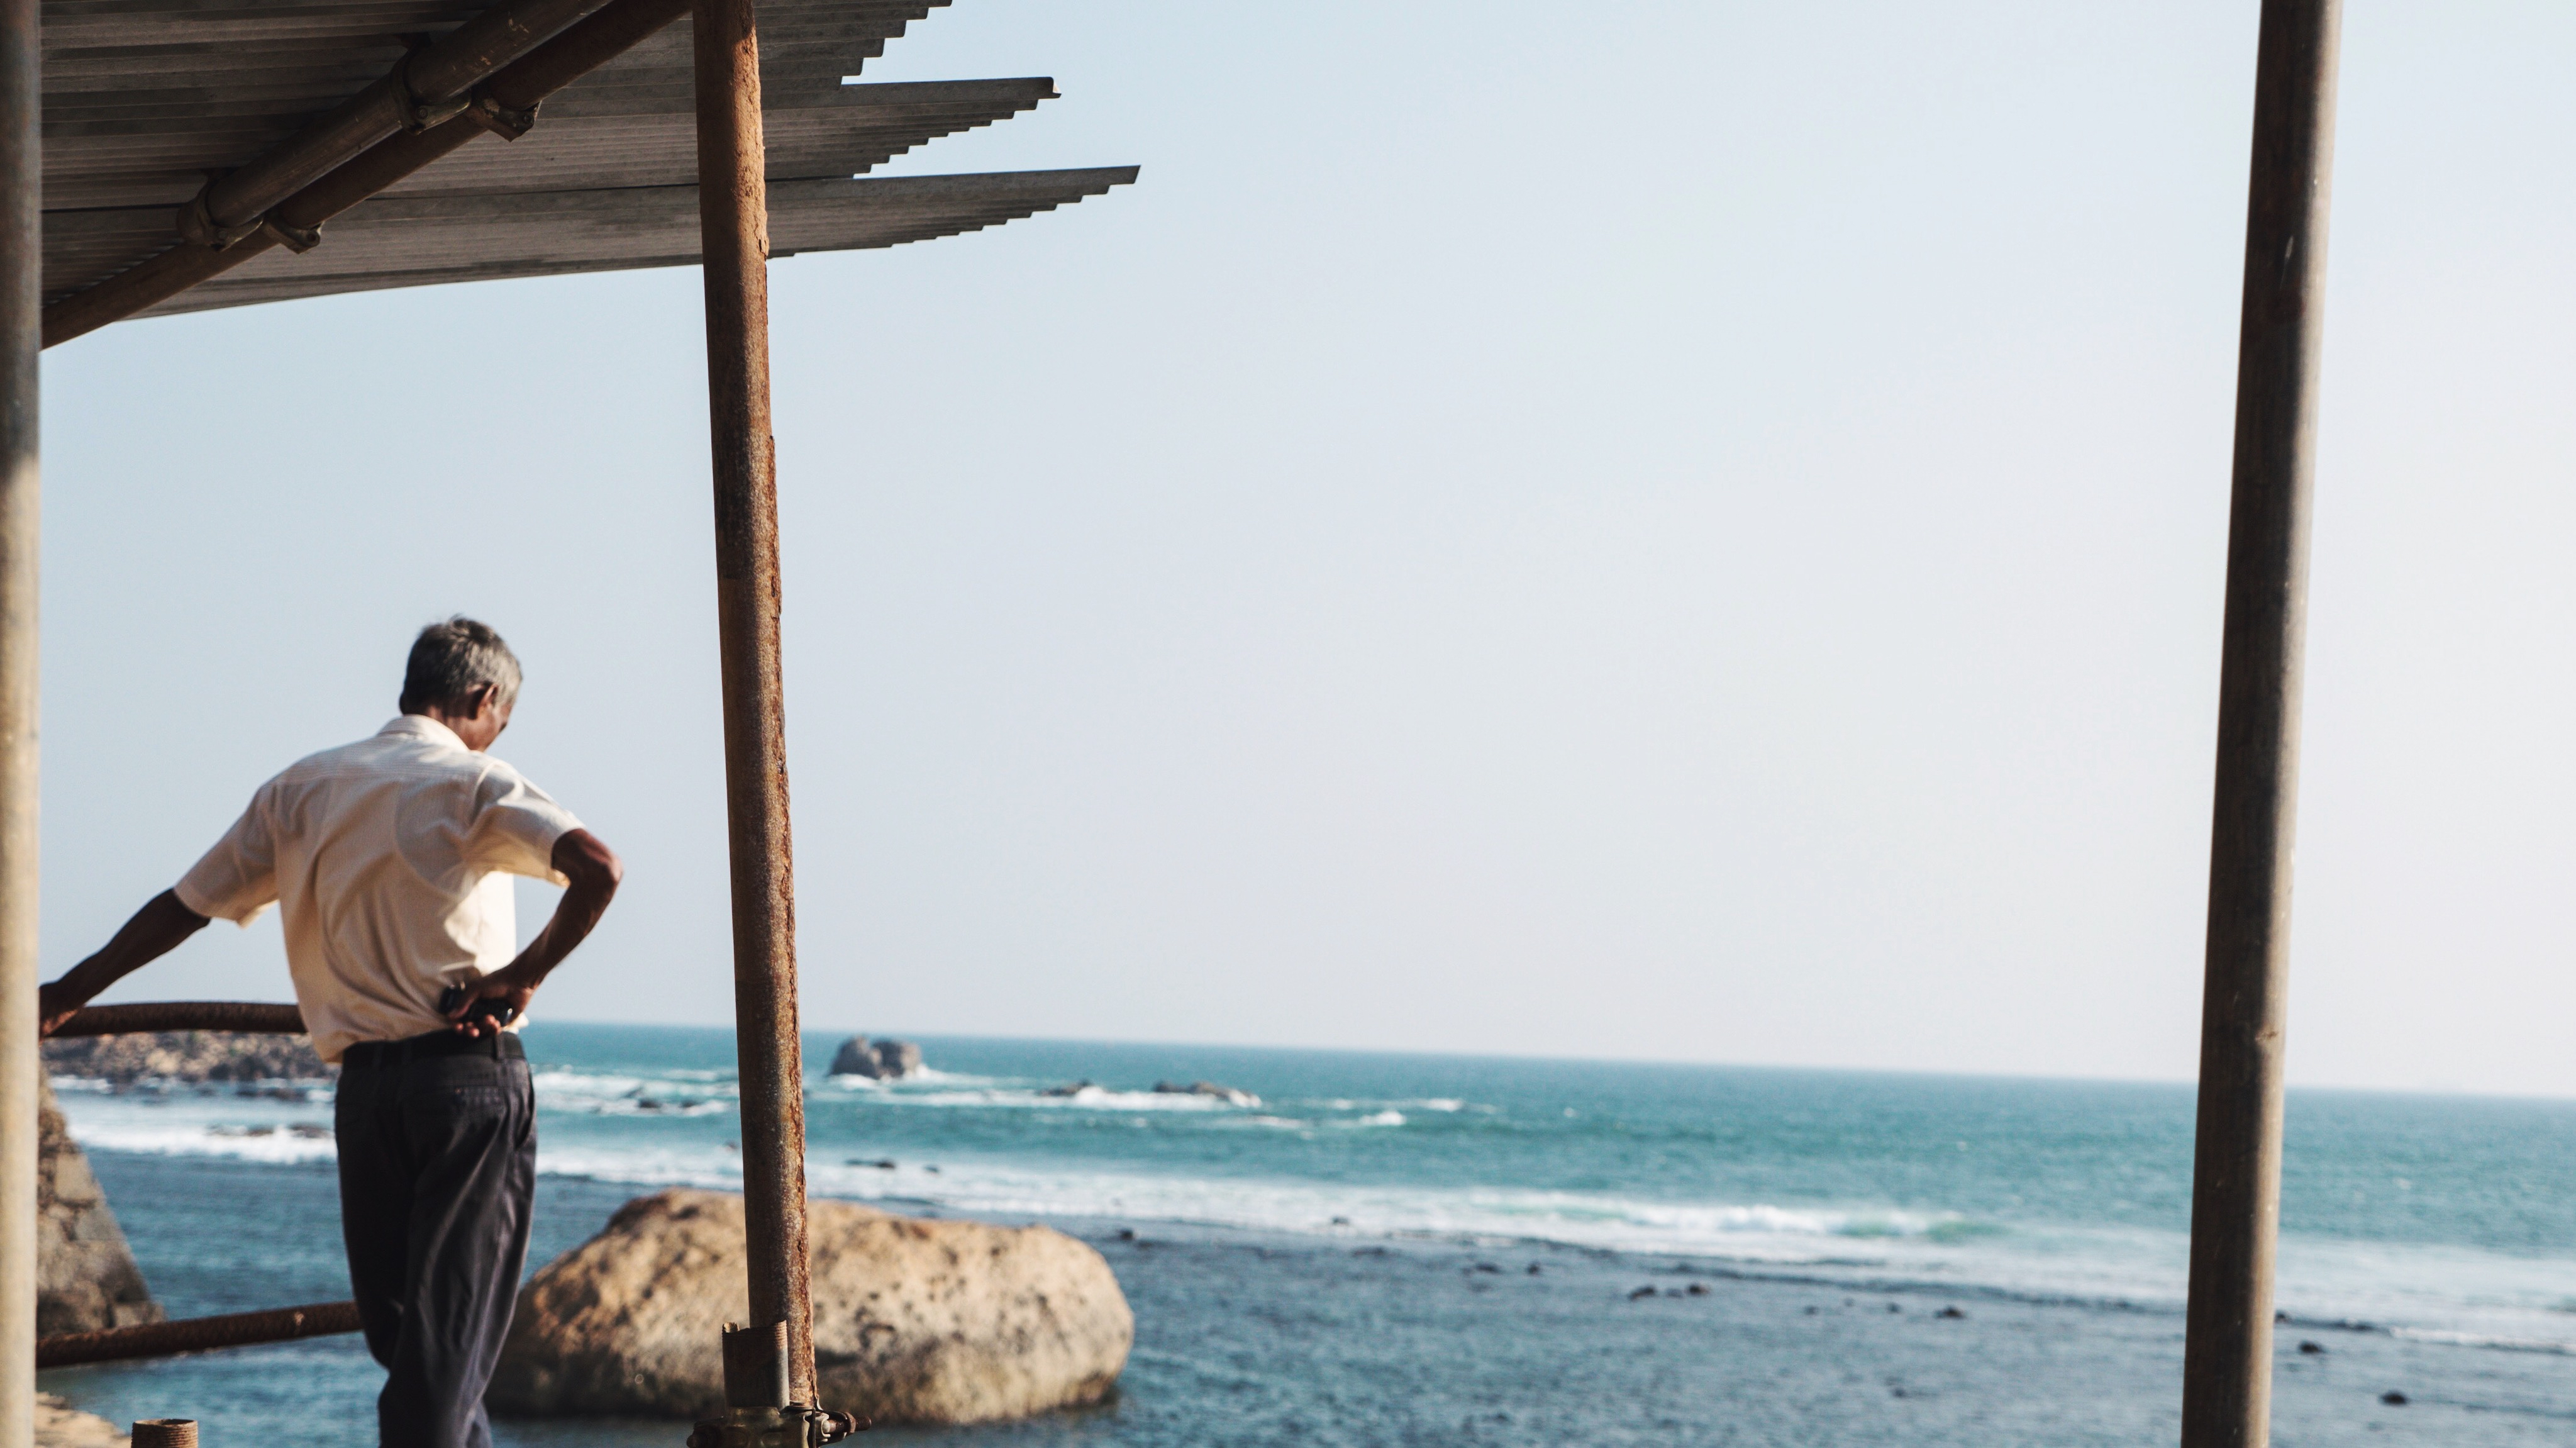
man, beach, sea, coast, water, ocean, vacation, travel, guy, photograph